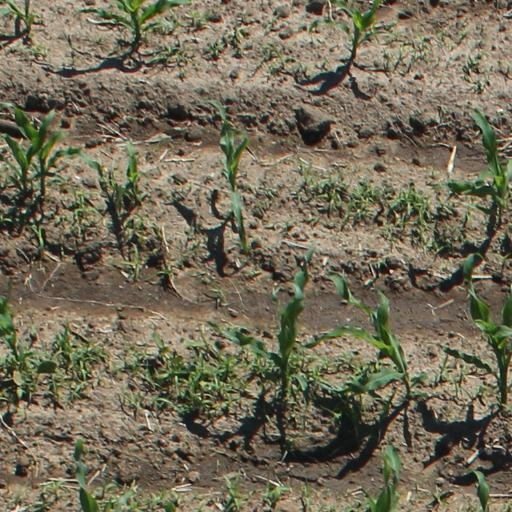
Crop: maize; corn